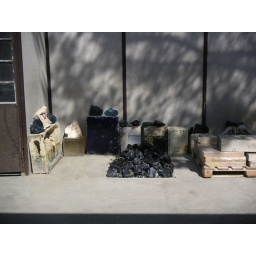
Apparently this is what happens to an oven when you make glass in it.